History of Los Angeles

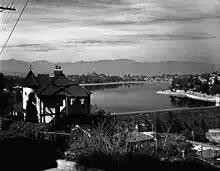
The Silver Lake Reservoir, built in 1906, is one of the oldest reservoirs in Los Angeles.

First built in the 1860s, Old Chinatown in Los Angeles was once located on the site of what now is Union Station. Old Chinatown was centered on Alameda Street which was also where the former Red Light district of Los Angeles was. In 1984, an archaeological excavation of El Pueblo de Los Angeles Historical Monument led by John Romani uncovered several artifacts of Chinese, Euro- American, and Native American origin. There were historic features that were also found which dated to early Euro-American and Chinese American establishments. One of these establishments Romani and his team uncovered a brick structure that was built in the 1880s with the alignment of the street possibly being dated to the Spanish period. This area is now known as Ferguson Alley in Old Chinatown. At this site, there was a 90 cm deep artifact rich deposit containing Chinese ceramics, Asian coins, opium pipe fragments, and game pieces were found as well as Native American pottery, ground stone, and antler flakers. Apart from this, data collection on census reports from 1870 and 1930 shows the growth of the Chinese American population in Los Angeles, going from 234 to 3,009 population; more than 2,000 people in a range of 60 years. In Old Chinatown, prostitution was a way of life for Chinese women. In 1870, historical records show that only about 20% of the Asian population in Los Angeles was women. In Chinatown, there were only 34 females with 22 of them being at the oldest, 20 years old. Most of these women worked as prostitutes in Old Chinatown which was located on Alameda Street, the site of Los Angeles' former Red Light District. In a lot of cases, these women immigrated from China for the purpose of prostitution with their poor and desperate families selling them into an indentured servitude.